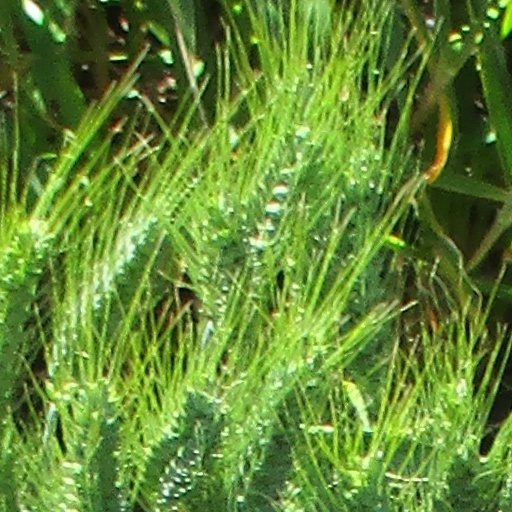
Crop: wheat